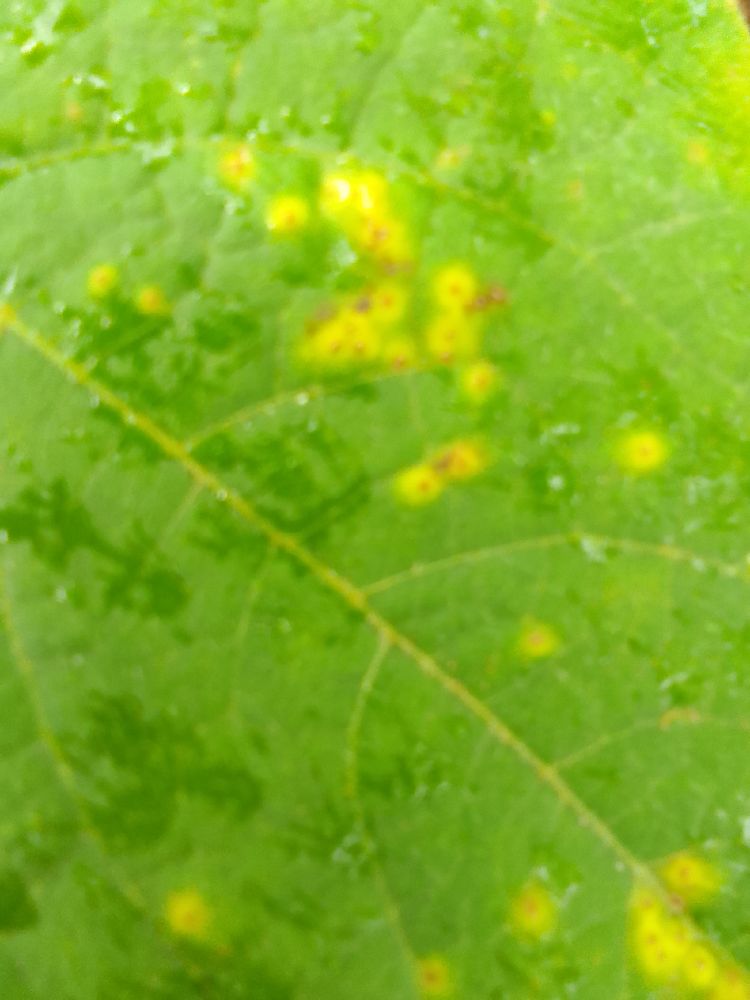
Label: rust